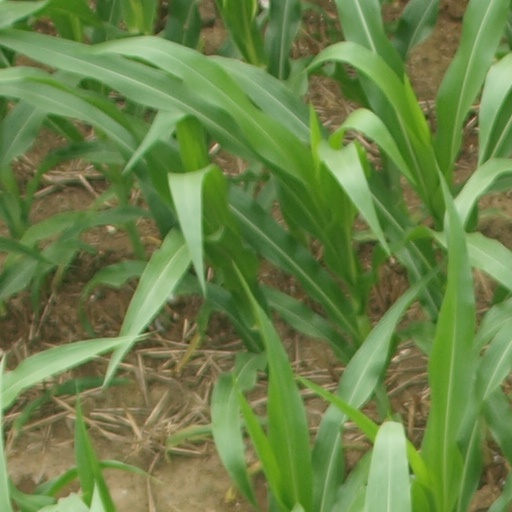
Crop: maize; corn